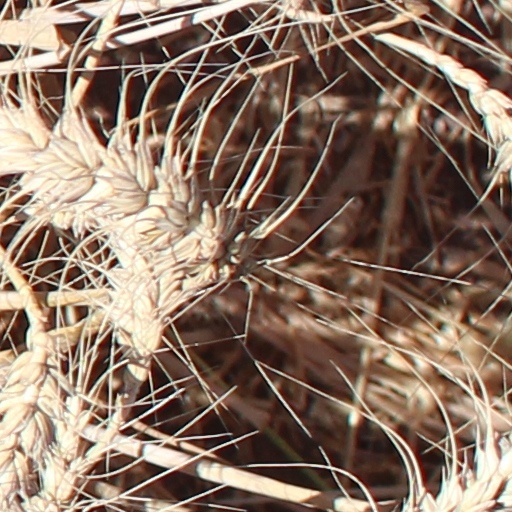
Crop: wheat